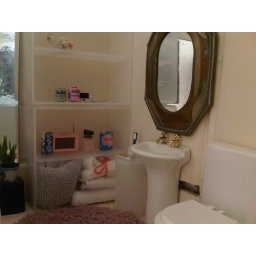
The mirror is a recent find in a small flea market about 5 minutes walk from my house.